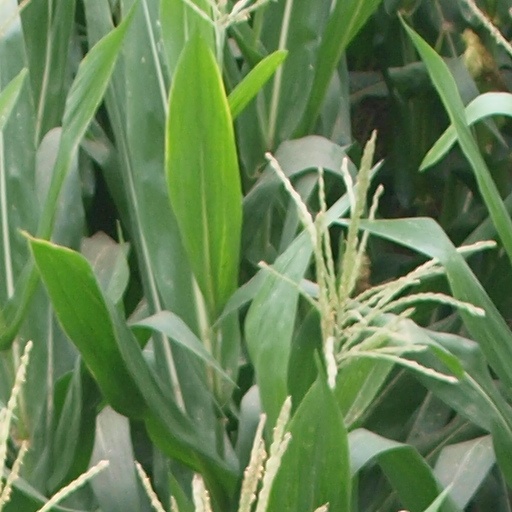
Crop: maize; corn